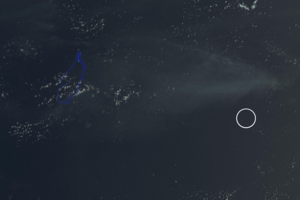
Pieraurou, également appelé Transit Reef en anglais, est une île fantôme citée dans la constitution de l'État de Hatohobei aux Palaos.